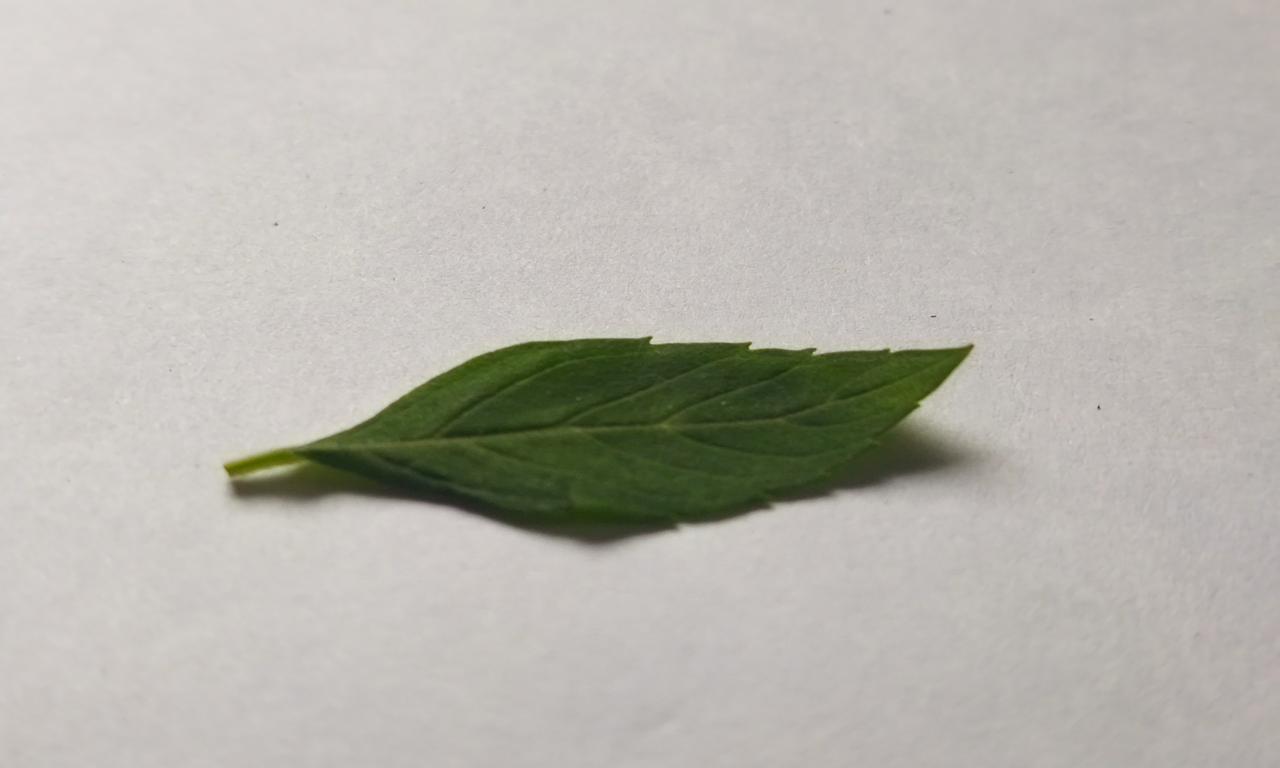
Label: Fresh